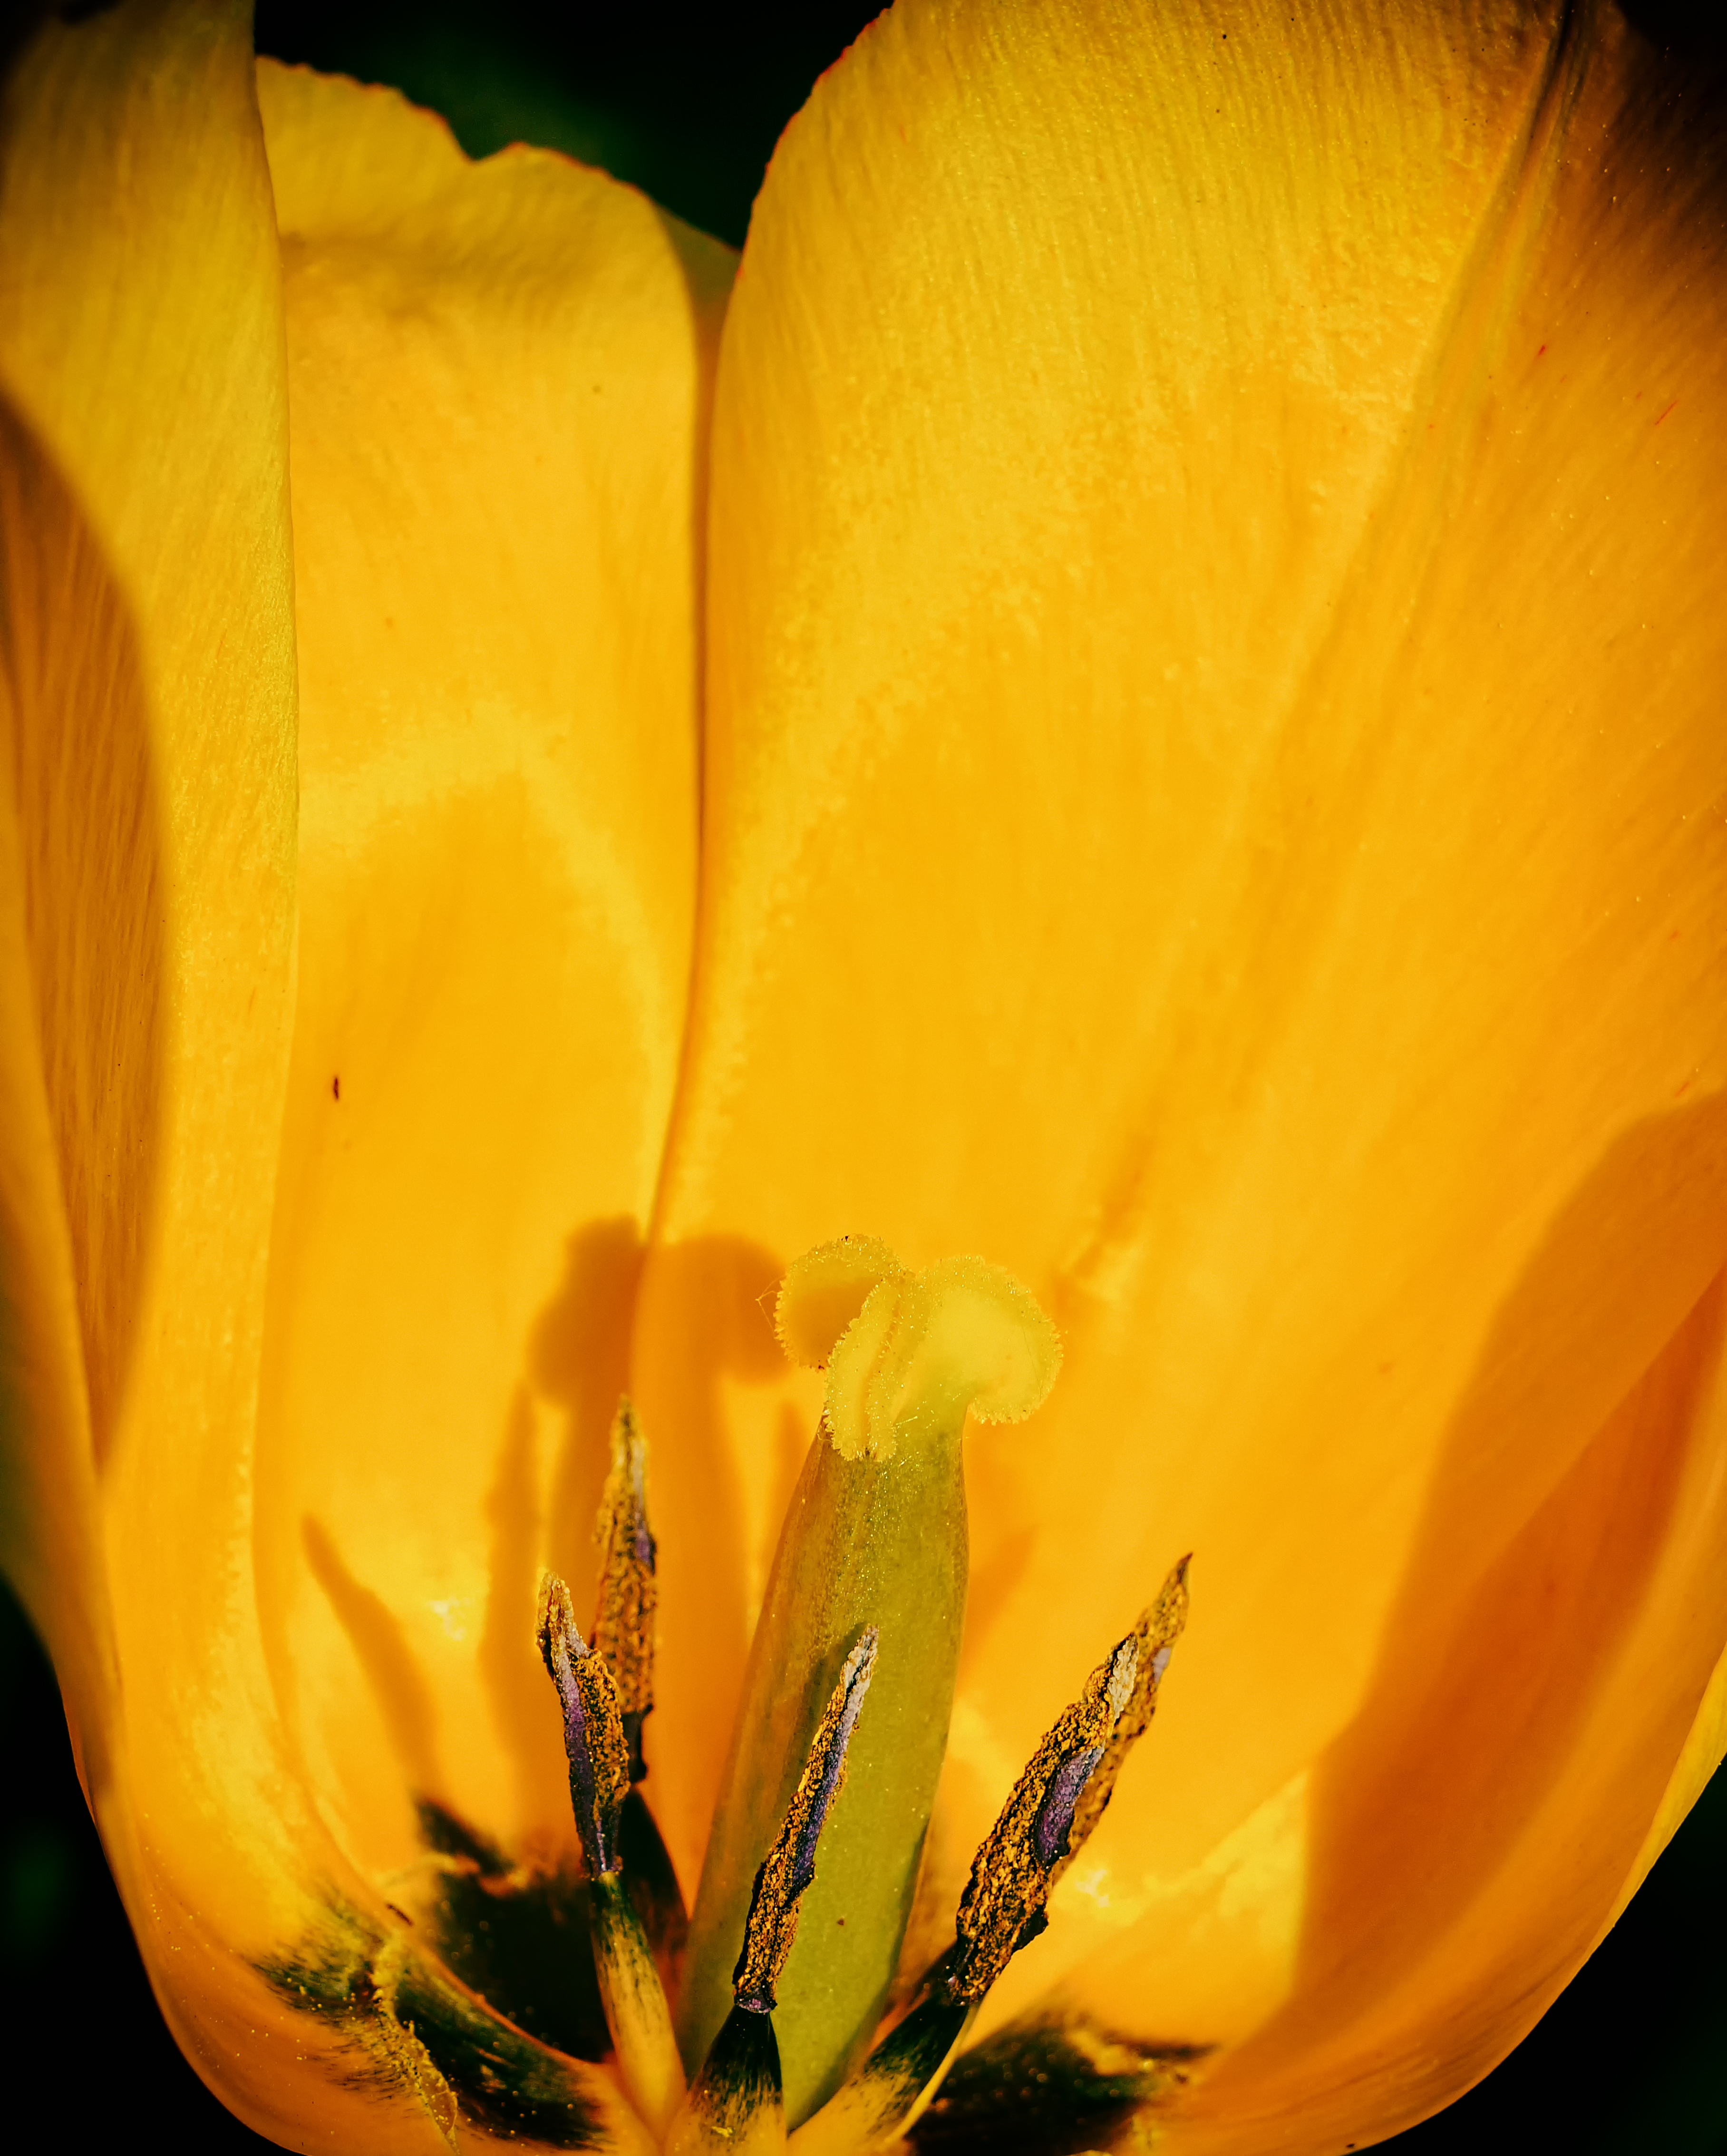
nature, plant, photography, flower, petal, tulip, yellow, flora, close up, finland, helsinki, macro photography, flowering plant, plant stem, land plant